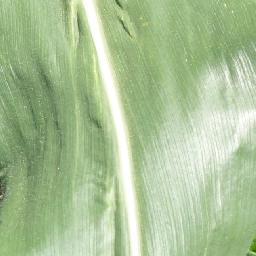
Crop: corn
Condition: (maize)_healthy